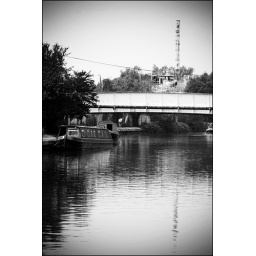
road bridge over the lea at rye house